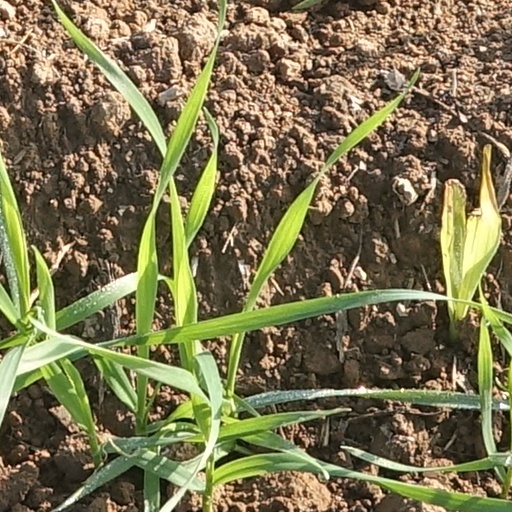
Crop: wheat